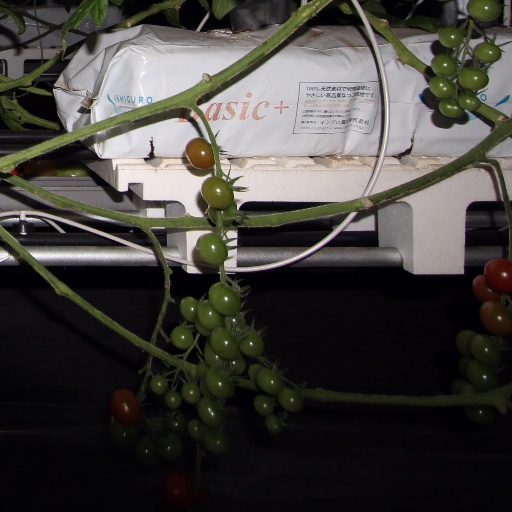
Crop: tomato